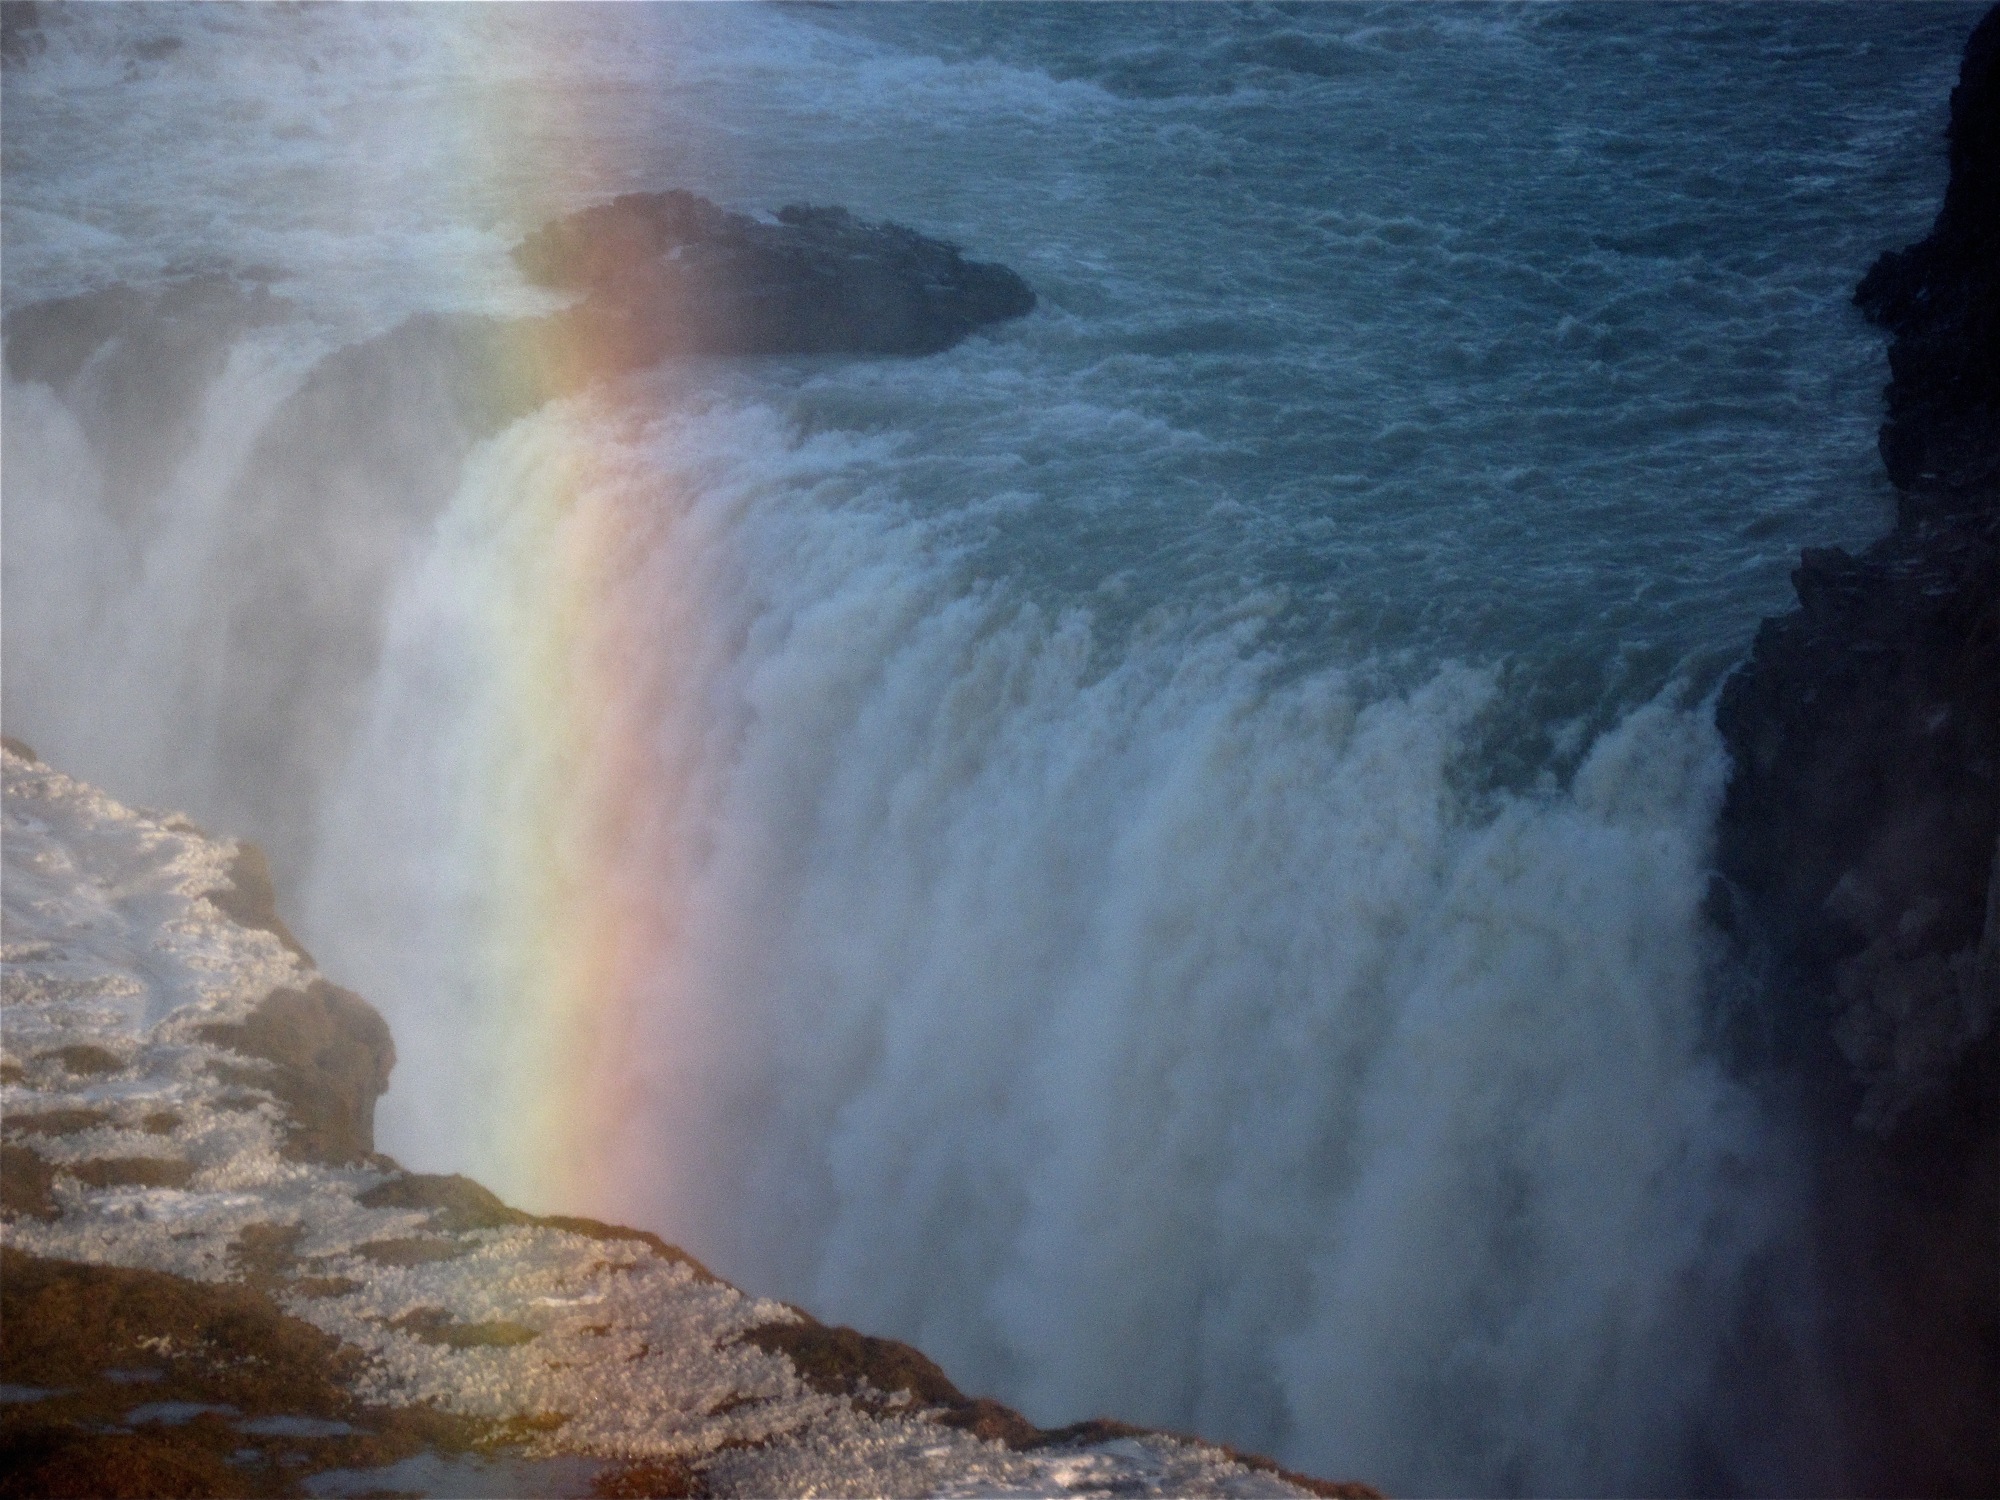
sea, coast, water, rock, ocean, waterfall, wave, cliff, iceland, terrain, body of water, water feature, atmospheric phenomenon, geological phenomenon, wind wave